Heroes for Wargames

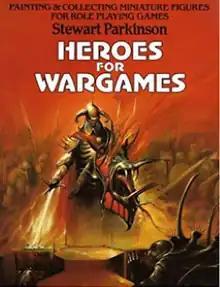

Heroes for Wargames is a book about metal fantasy miniatures published by Paper Tiger Books in 1986.